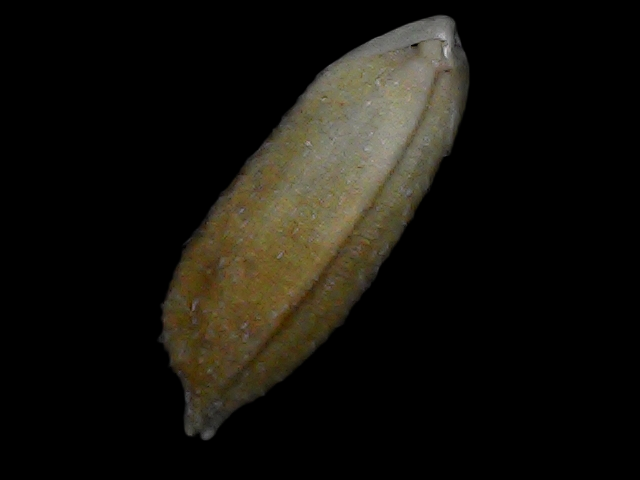
Rice variety: Bd93